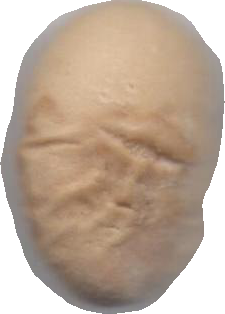
Variety: Dega